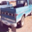
Label: pickup_truck